1925 Tour de France, Stage 10 to Stage 18

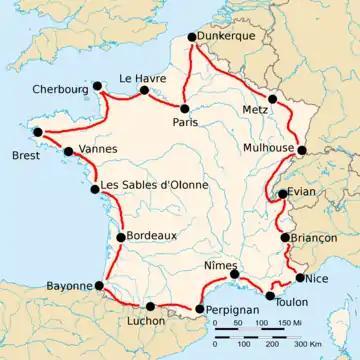
Route of the 1925 Tour de France

The 1925 Tour de France was the 19th edition of Tour de France, one of cycling's Grand Tours. The Tour began in Paris with a flat stage on 21 June, and Stage 10 occurred on 4 July with a flat stage from Perpignan. The race finished in Paris on 19 July.